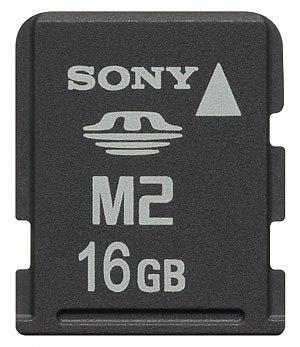
La carte mémoire Memory Stick ou carte MS est une unité amovible de stockage de données numériques.